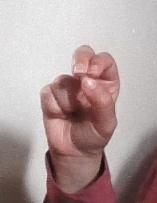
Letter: gaaf